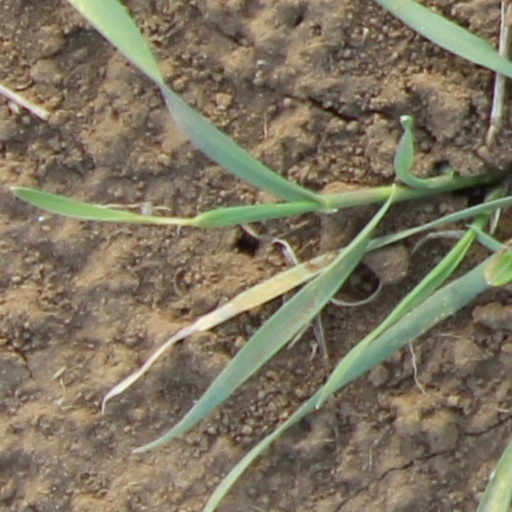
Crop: wheat